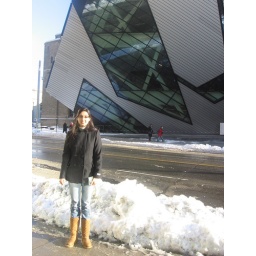
u look like a road crossing lady...jus stop sign in hand is missin